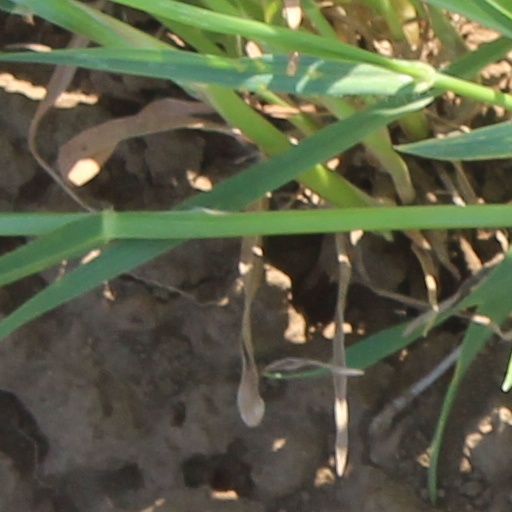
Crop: wheat